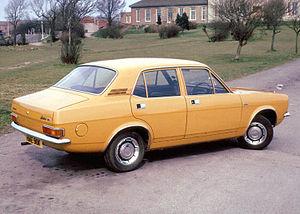
La Morris Marina est une voiture commercialisée de 1971 à 1980 par le groupe British Leyland.